Chanelle Scheepers

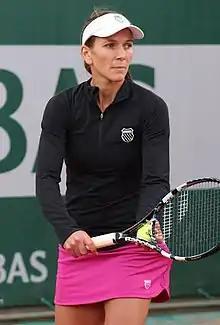
Scheepers at the 2013 French Open

Chanelle Scheepers (born 13 March 1984) is a retired South African tennis player.